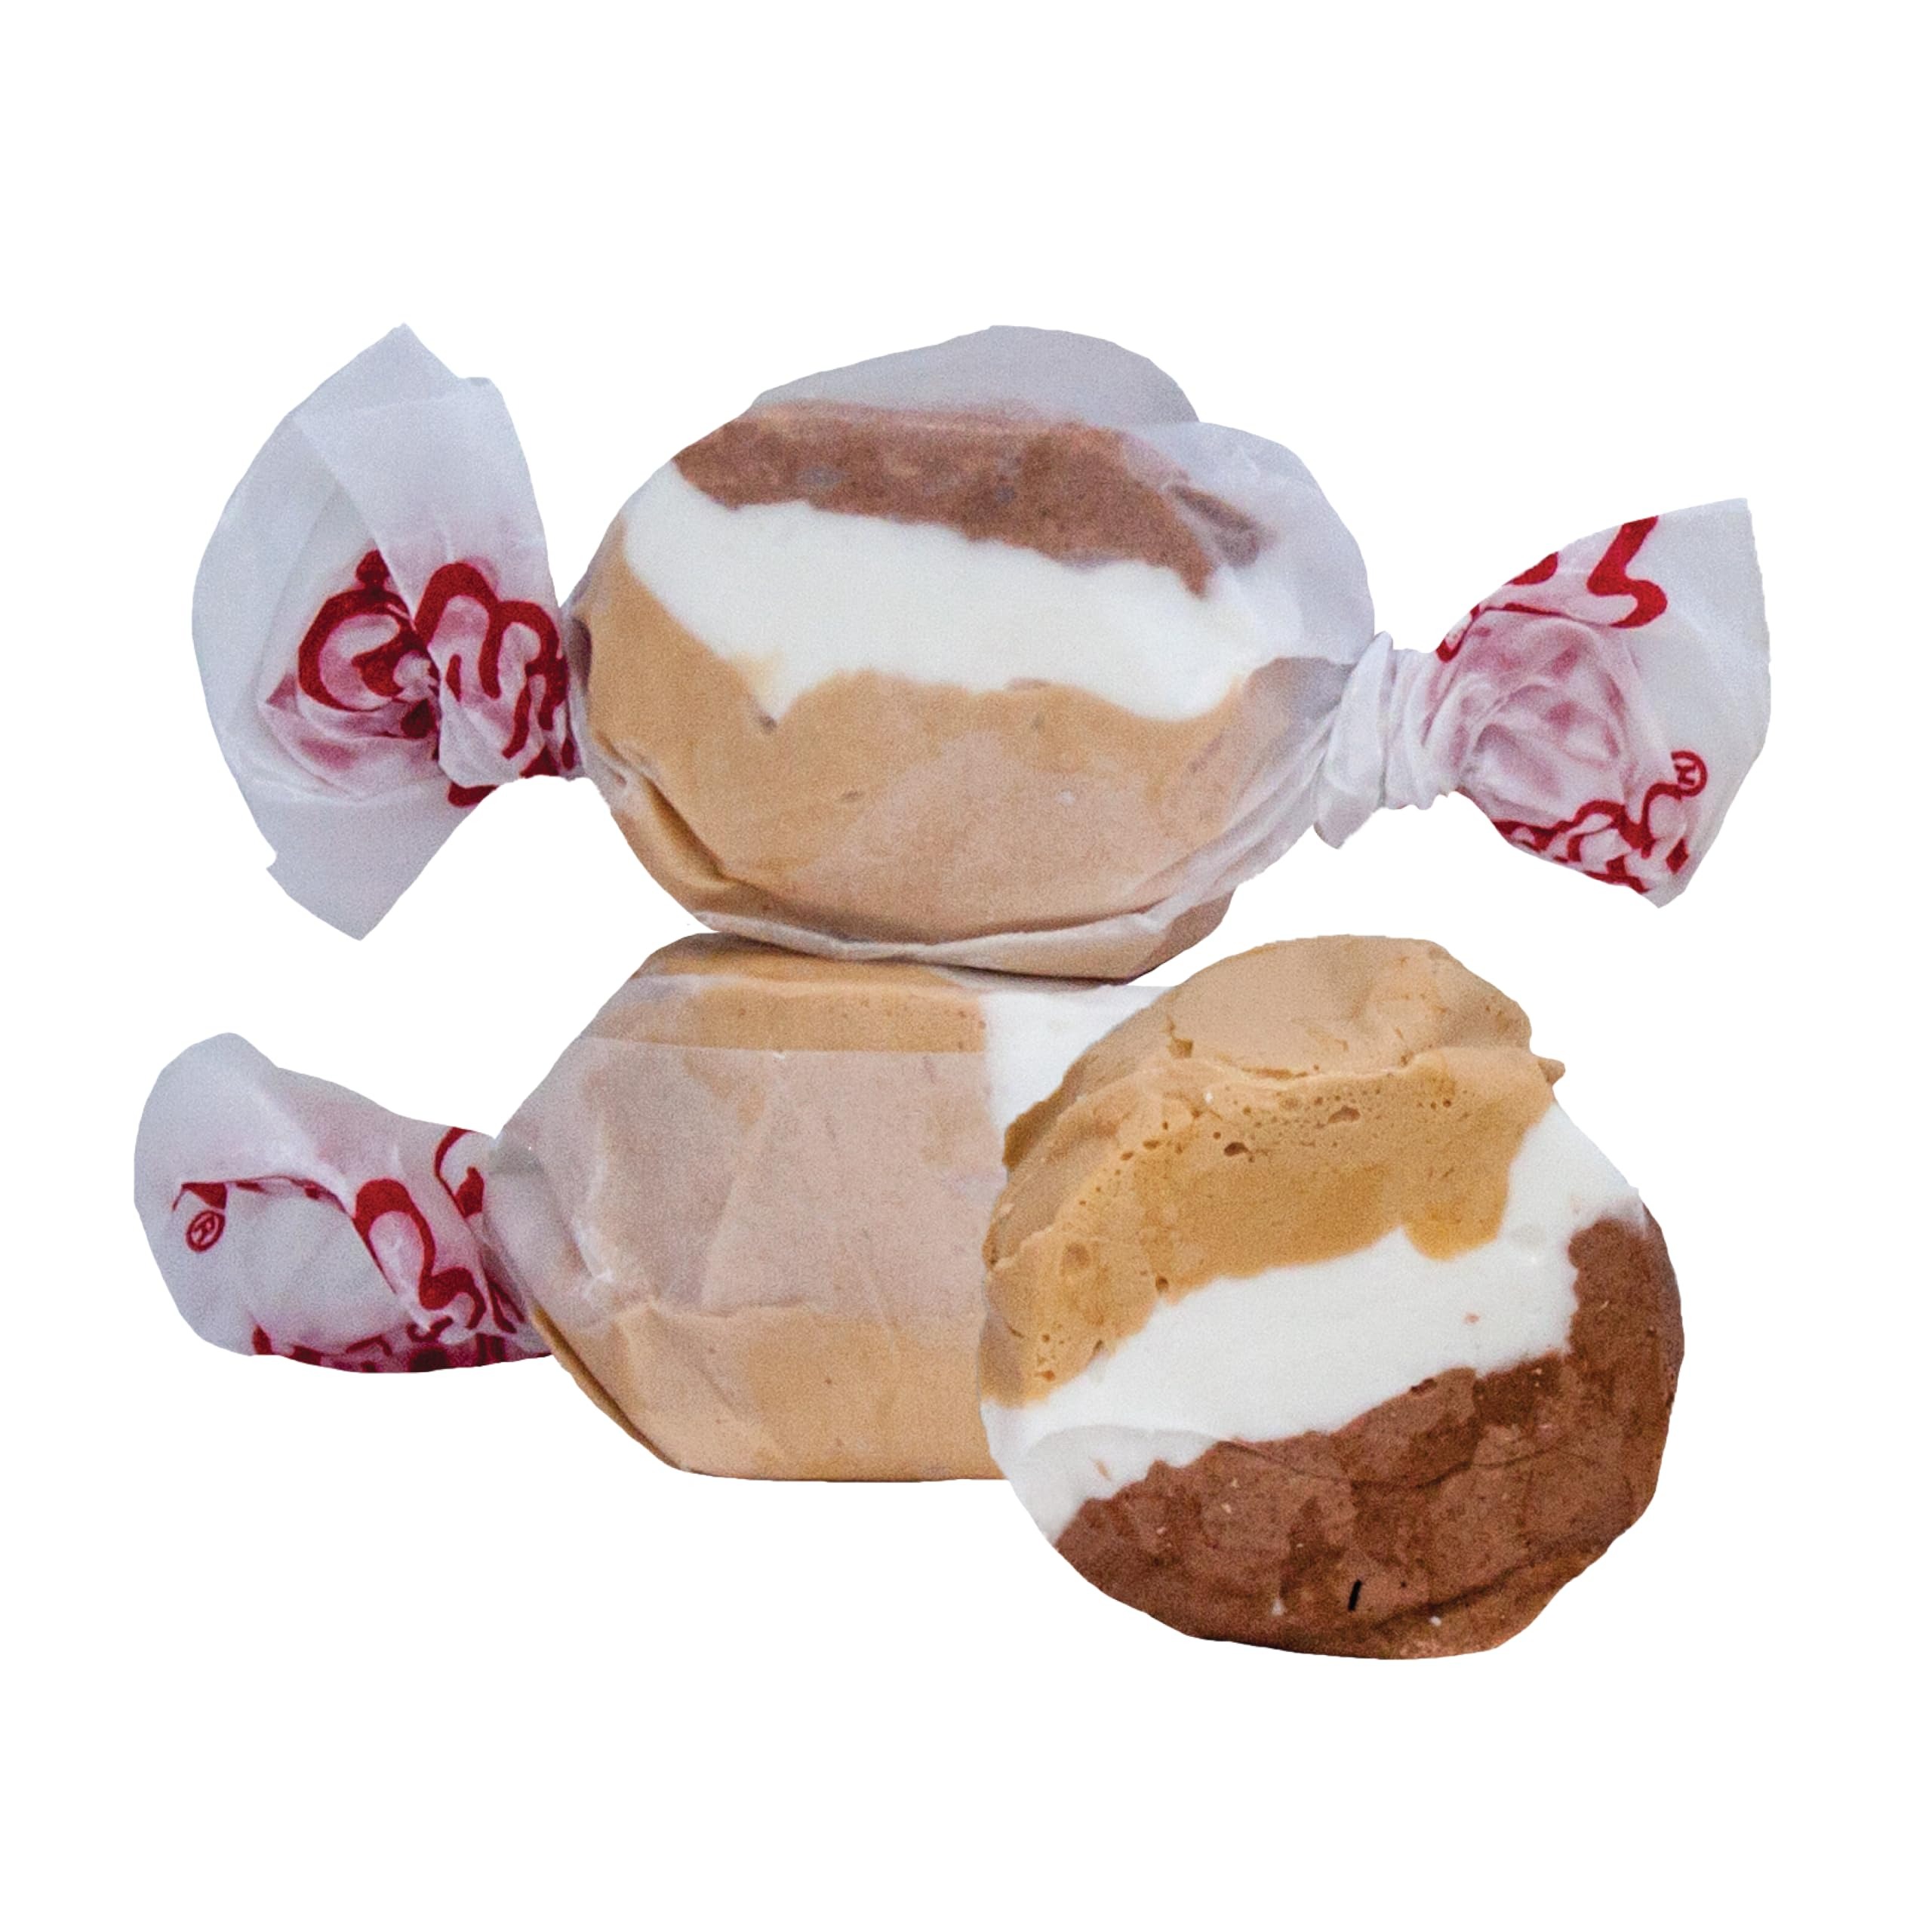
Item Name: Taffy Town Saltwater Taffy, S'Mores, 2.5Lb
Bullet Point 1: UNIQUELY CRAFTED GOURMET TAFFY: For over 100 years, Taffy Town has been manufacturing gourmet Salt Water Taffy. It is a delicious whipped taffy that melts in your mouth with a wide variety of true to life, unique, and amazing flavors. We make it even better through our 24-hour conditioning and whipping processes to produce its perfect texture.
Bullet Point 2: ALLERGEN FREE: Everyone can try our delicious taffy treats. Our taffy is Made in the USA in a batch process, using the best ingredients and flavors we can find. Our factory is free of tree nuts, peanuts, and gluten. Kosher certified and we have both regular and sugar free options.
Bullet Point 3: FLUFFY & CREAMY TEXTURE: All our products contain egg whites and milk for a creamy, melt-in-your-mouth taste and texture that is without comparison!
Bullet Point 4: PERFECT FOR ANY OCCASIONS: It’s a colorful product with individual wrapping to make it easy to use in candy buffets, holiday treats, summer snacks, party goody bags, and more. It is a fun medium to use for creative decoration projects and crafts for both children and adults!
Bullet Point 5: 80+ TRUE TO LIFE FLAVORS: Whether you like the classics or want to try a new flavor combination, look no further than Taffy Town!
Value: 40.0
Unit: Ounce

Price: 15.95